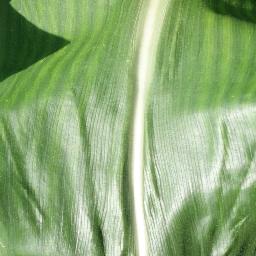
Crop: corn
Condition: (maize)_healthy